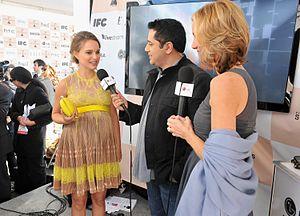
Natalie Portman aux Film Independent's Spirit Awards de 2011.